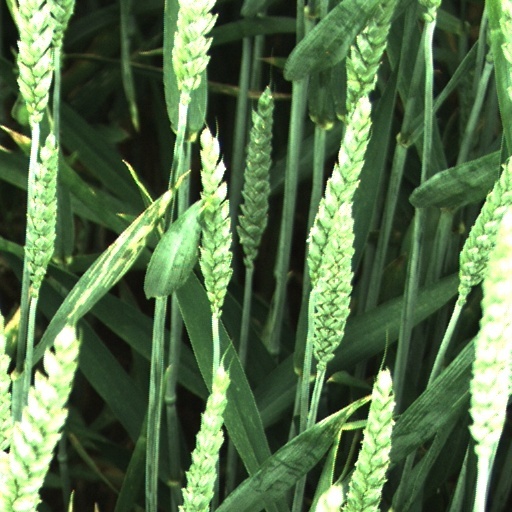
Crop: wheat